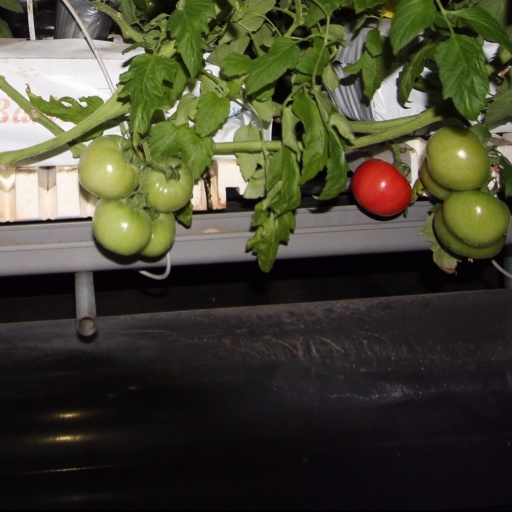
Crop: tomato